Severin Kiefer

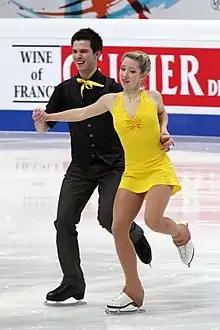
Stina Martini and Severin Kiefer at the 2011 European Championships

Severin Kiefer (born 11 October 1990) is a retired Austrian figure skater. He is a ten-time Austrian national pairs champion (2011–13 with Stina Martini; 2014–2016, 2018, and 2020–22 with Miriam Ziegler) and a three-time national bronze medalist (2012–14) in men's singles. He and Ziegler have represented Austria at the 2014, 2018 and 2022 Winter Olympics.